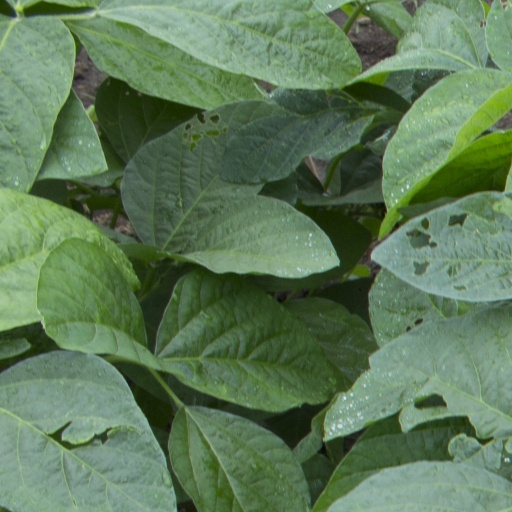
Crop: soybean